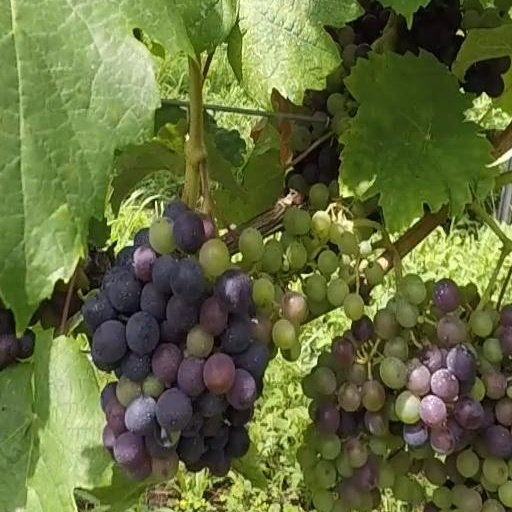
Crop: grape